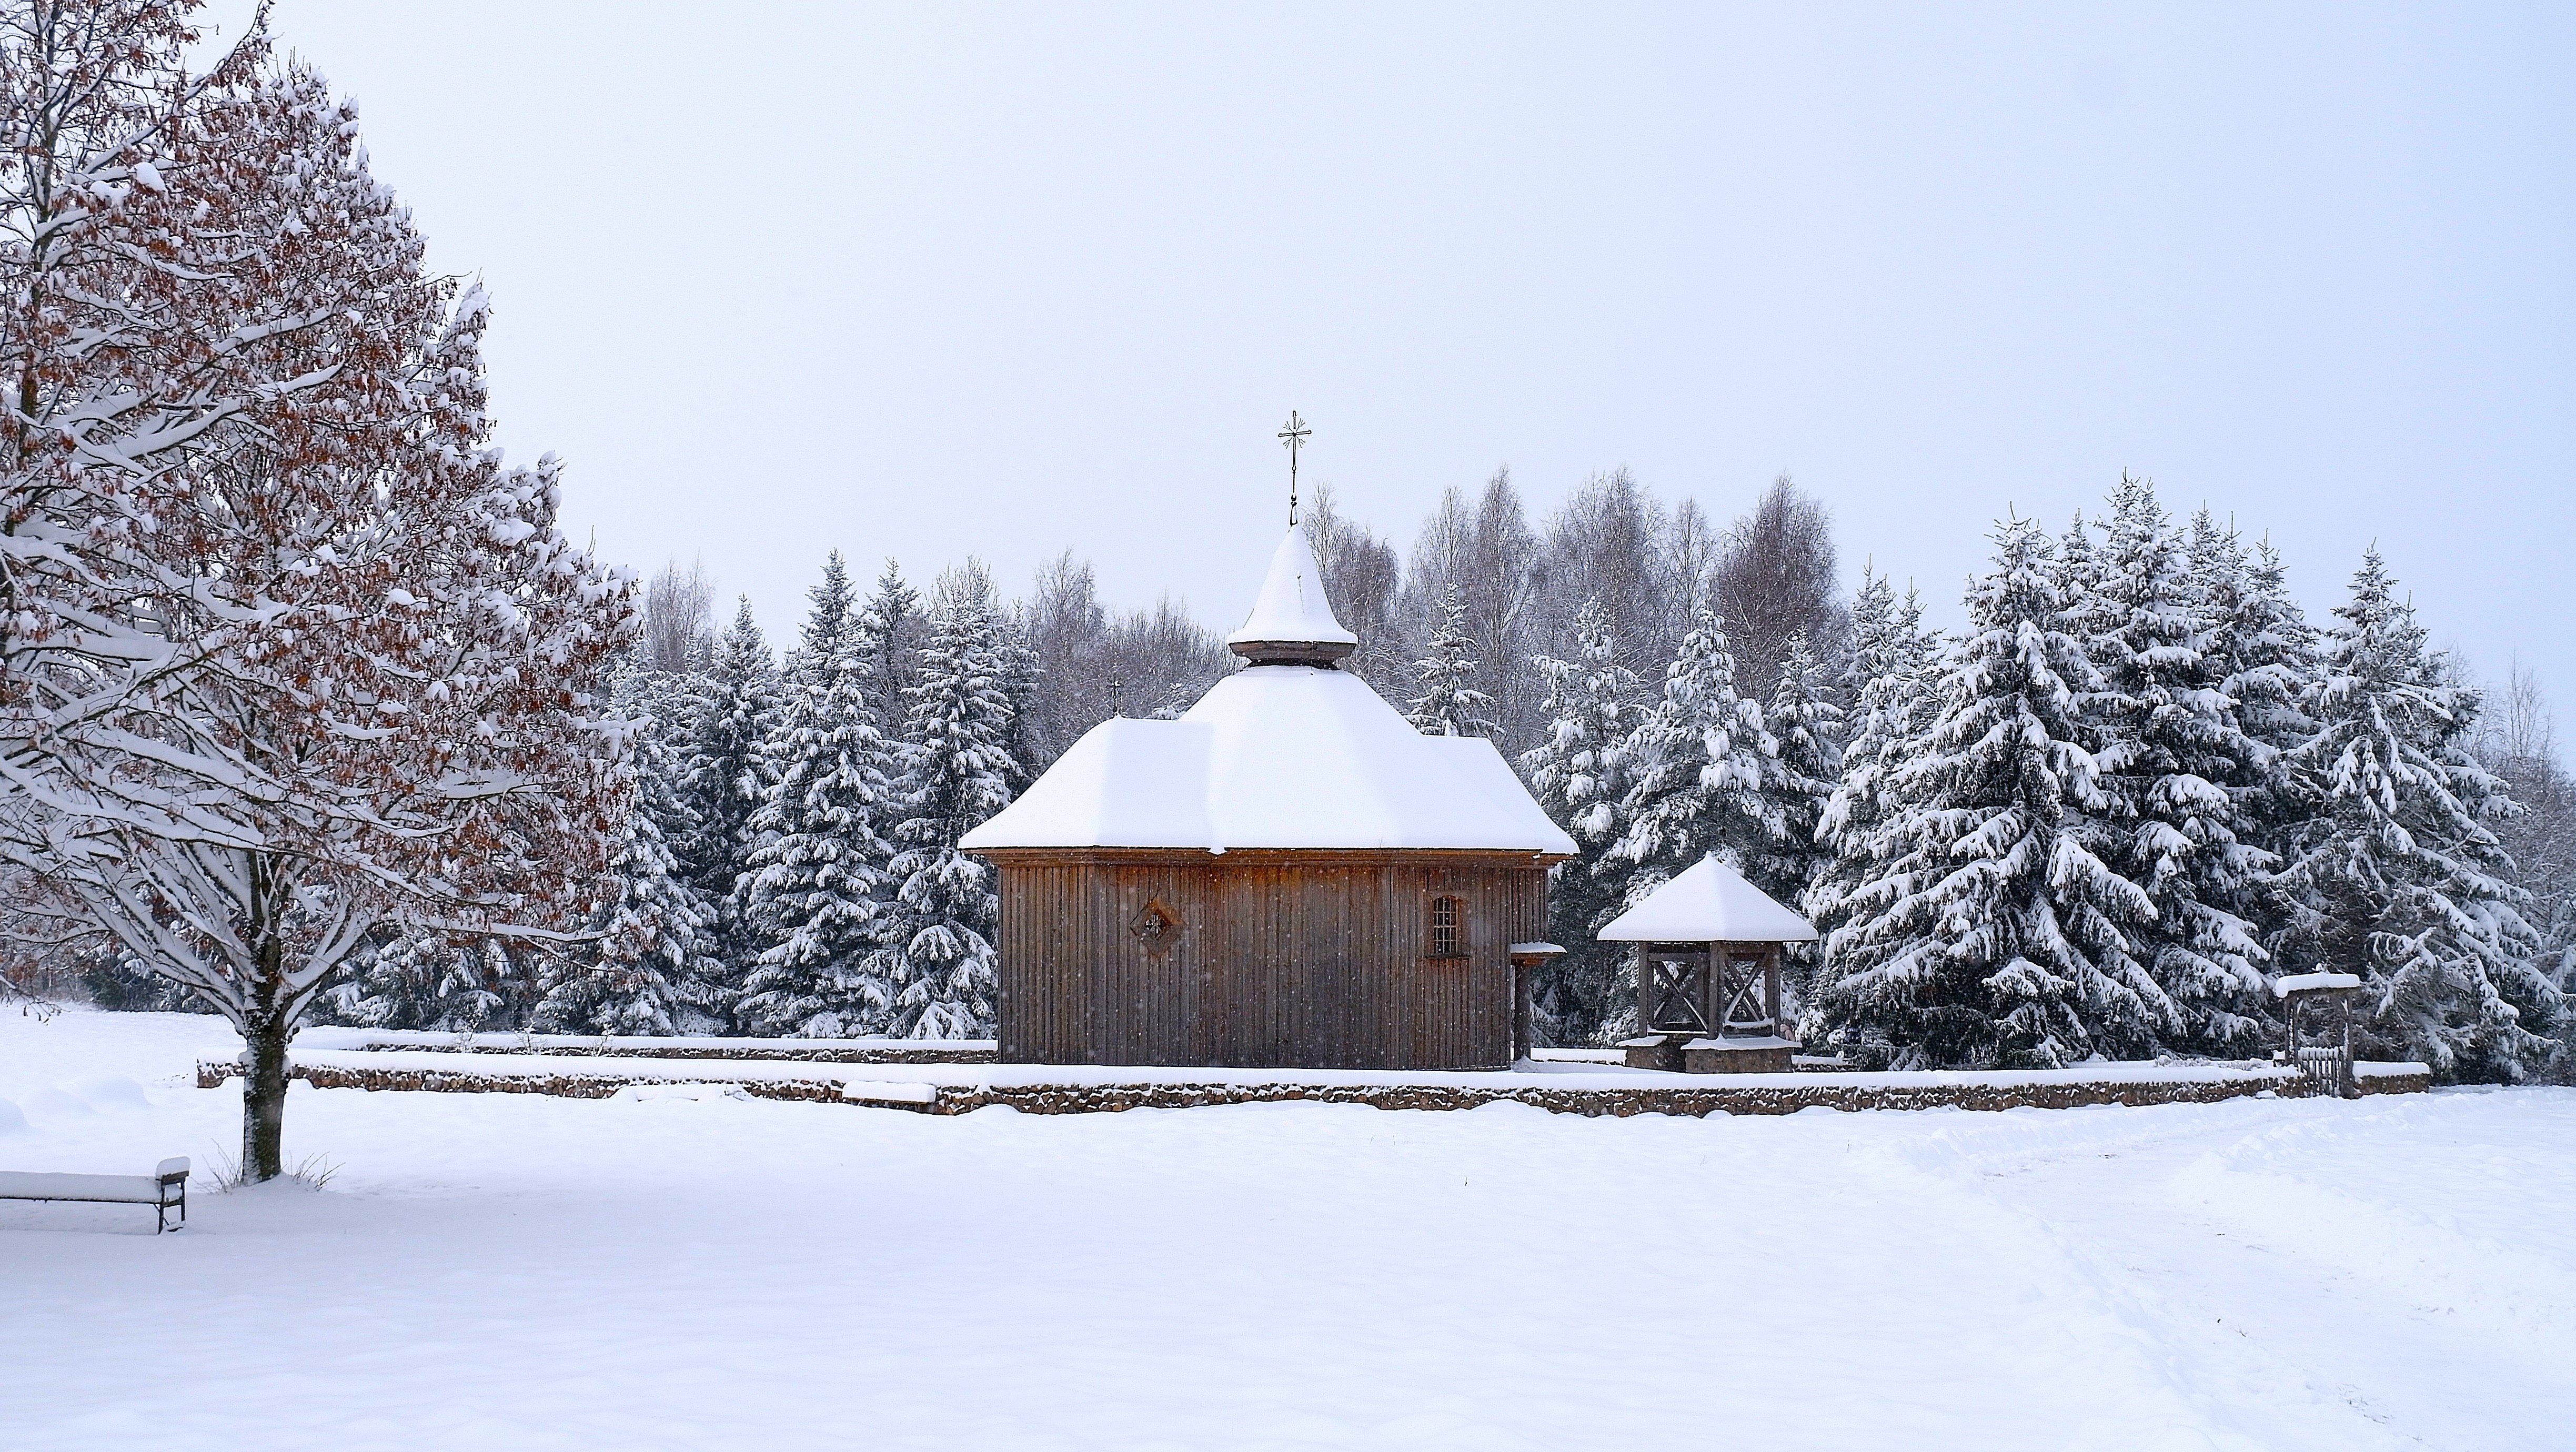
christmas, winter, snow, roof, freezing, precipitation, larch, cottage, evergreen, finial, steeple, conifers, hut, frost, log cabin, fir, gazebo, cupressaceae, pine family, ice, pine, ski resort, ice cap